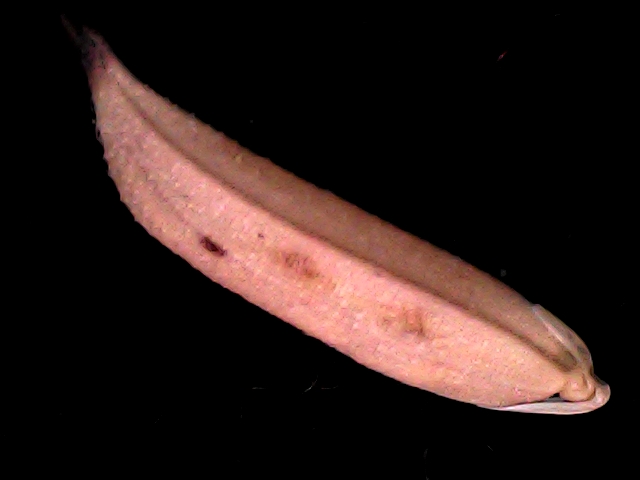
Rice variety: BD70